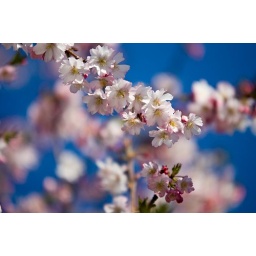
_O2L8630. cherry blossoms. taken in the boston commons public gardens near the swan boats